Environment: lab
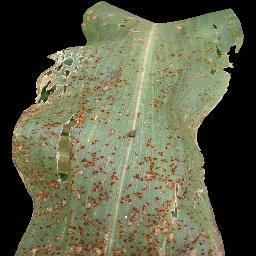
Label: common_rust